Circular triangle

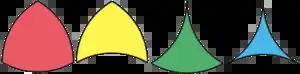
Circular triangles with a mixture of convex and concave edges

In geometry, a circular triangle is a triangle with circular arcs instead of line segments for edges.